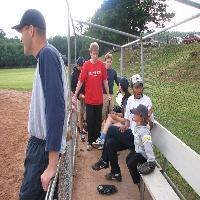
Weather: cloudy or overcast